John Baxter (architect)

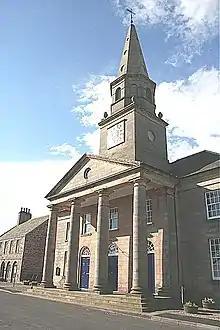

John Baxter (c. 1737 – 14 July 1798) was a Scottish architect who was active in the second half of the eighteenth century. His father, also called John Baxter (d. 1770), was a master mason from Edinburgh, and sent Baxter and his brother Alexander to Italy in 1761 to study architecture. Baxter became known amongst the expatriate artistic community in Rome, and entered a number of architectural competitions during his time there; in March 1766 he was inducted into the Academy of St Luke as an honorary member. Baxter and his father were both protégés of Sir John Clerk, and while in Rome he became acquainted with Alexander Runciman, another friend of Clerk's; a painting of 1767, currently in the Vatican's collection, depicts the two Baxter brothers with Runciman, alongside another artist (thought to be Henry Fuseli).